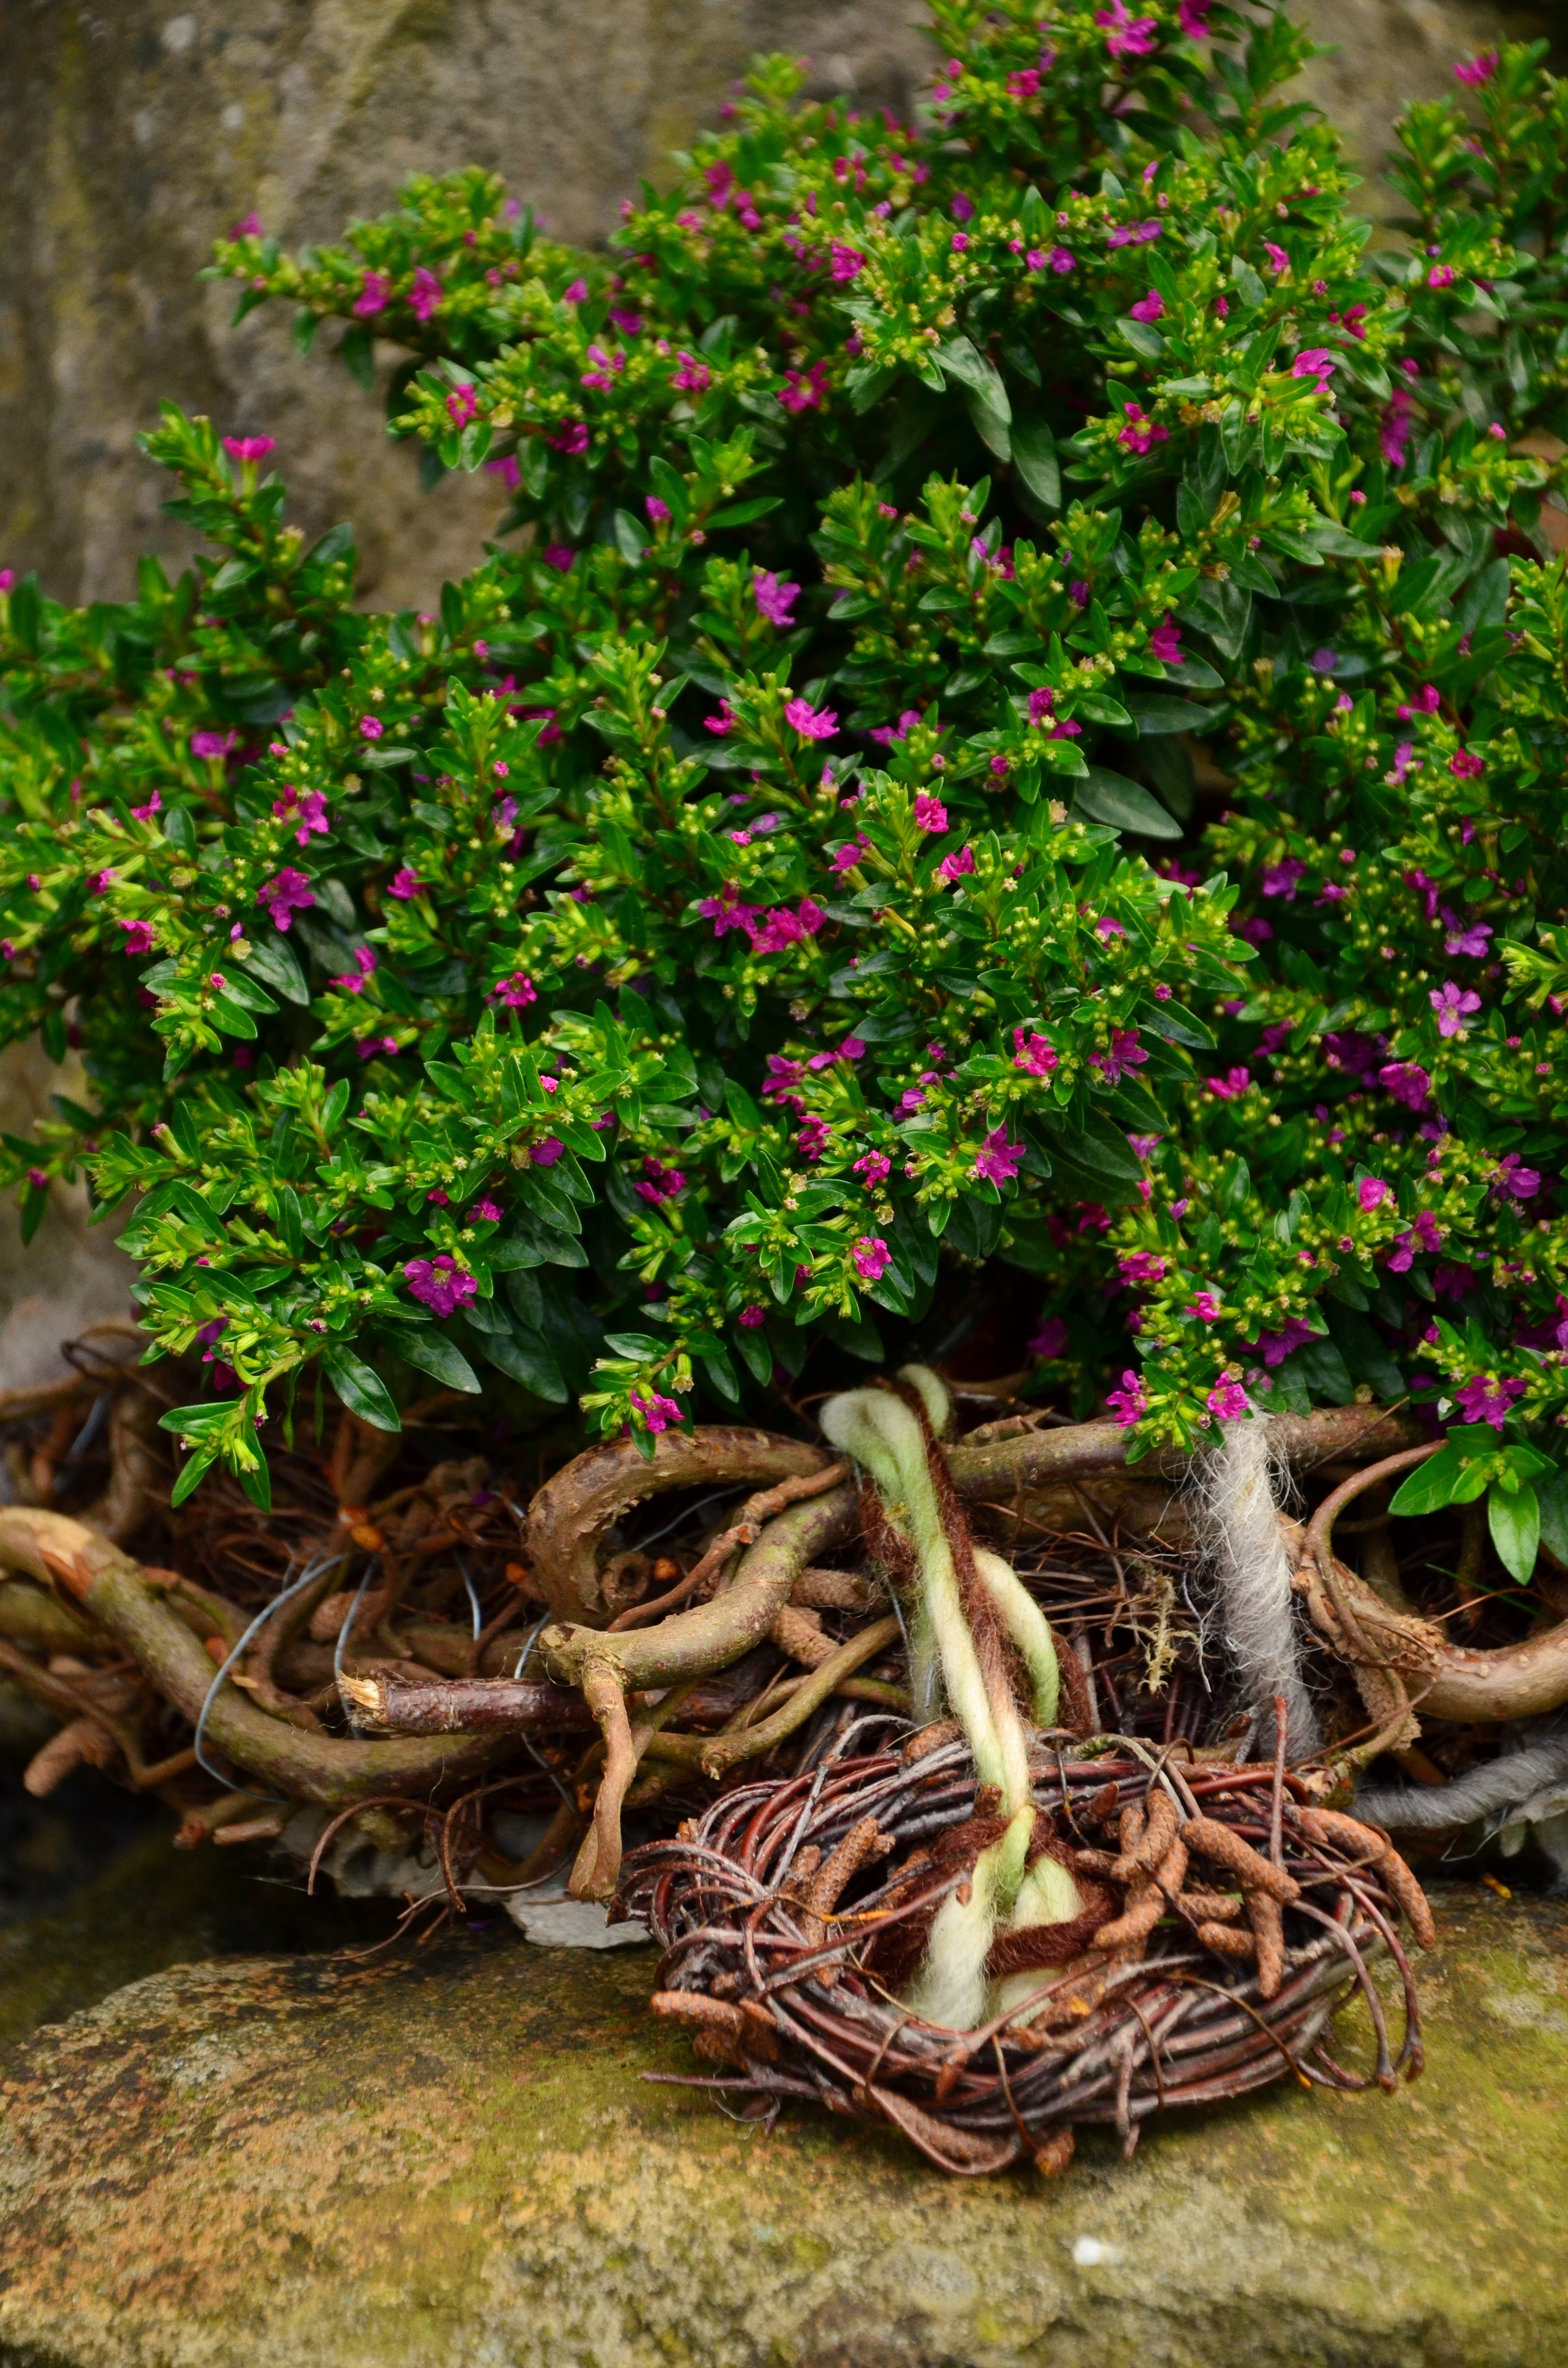
tree, plant, flower, stone, herb, botany, garden, flora, still life, houseplant, wreath, shrub, woodland, myrtle, bonsai, garden decoration, garden plant, flowering plant, myrthe, myrtus communis, woody plant, land plant